Reno National Bank-First Interstate Bank

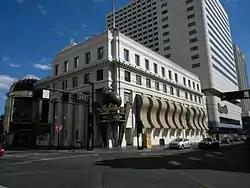

The Reno National Bank-First Interstate Bank, at 204 N. Virginia St. in Reno, Nevada, is a Classical Revival building that was built in 1915.